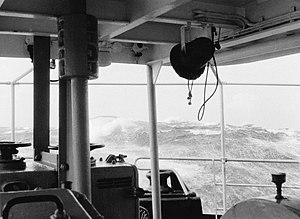
Hiver dans l'Atlantique Nord, tempête, Beaufort 10, le vent et les vagues de derrière (1957)